Gordon Parks

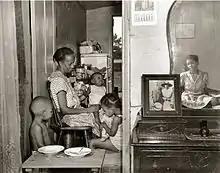
A later photograph in the FSA series, by Parks, shows Ella Watson and her family.

Upon viewing the photograph, Stryker said that it was an indictment of America, and that it could get all of his photographers fired. He urged Parks to keep working with Watson, which led to a series of photographs of her daily life. Parks said later that his first image was overdone and not subtle; other commentators have argued that it drew strength from its polemical nature and its duality of victim and survivor, and thus affected far more people than his subsequent pictures of Mrs. Watson.